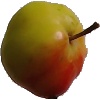
Label: Apple Red Yellow 2